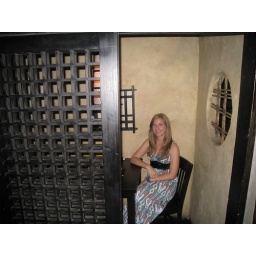
Eva sitting at table in Ninja New York